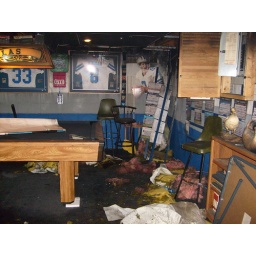
A home in Haddonfield, NJ with fire, water and smoke damage to their basement bar and pool room